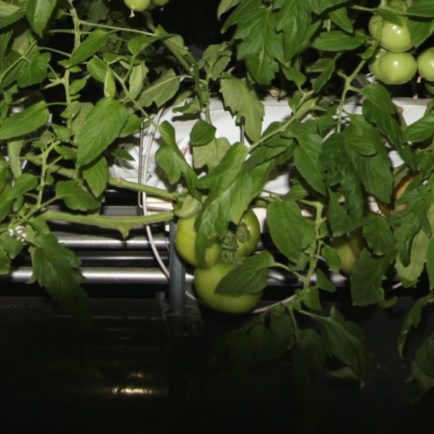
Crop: tomato